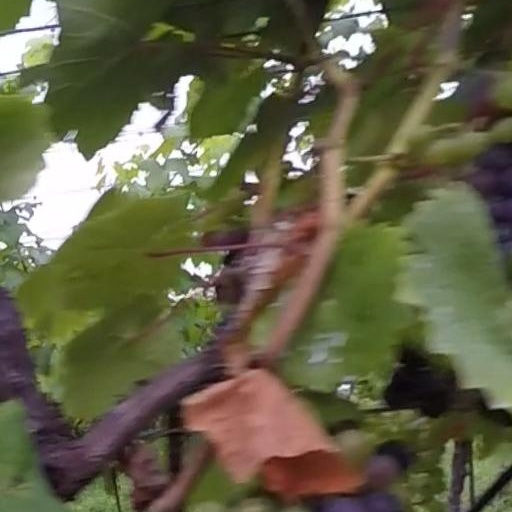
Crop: grape